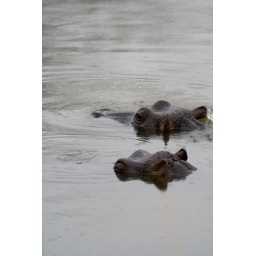
Hippo in the lake by the house we where staying in.